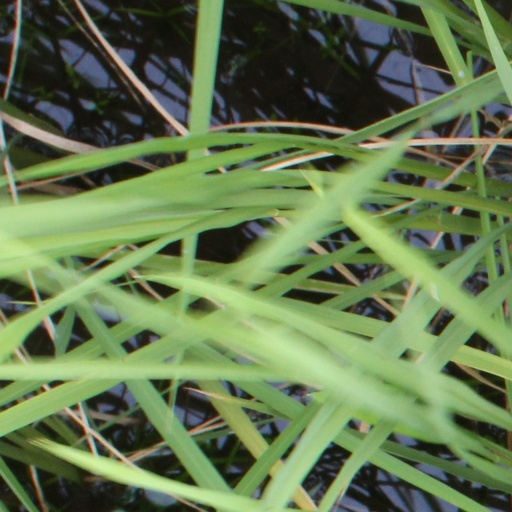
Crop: rice